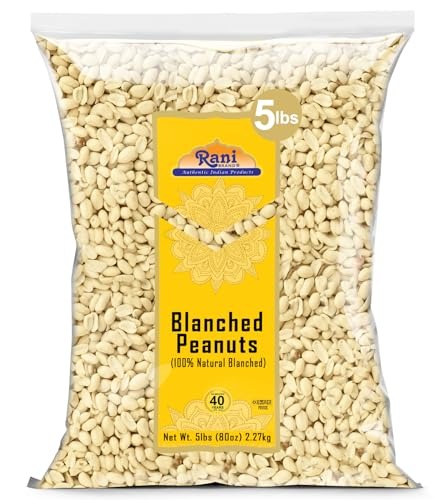
Item Name: Rani Peanuts Skinless (Blanched, Uncooked) 80oz (5lbs) 2.27kg Bulk ~ All Natural | Vegan | Gluten Friendly | Kosher | Fresh Product of USA ~ Spanish Grade Groundnuts
Bullet Point 1: You'll LOVE our Blanched Peanuts (Skinless) by Rani Brand--Here's Why
Bullet Point 2: 🥜Fresh! Product of USA (Usually Virginia or Texas), Spanish #1 Grade, All Natural, Non-GMO, No Preservatives and Gluten Friendly.
Bullet Point 3: 🥜Rani's Blanched Raw Peanuts are whole, skinless nuts without the addition of salt, sugar, oil, or fat!
Bullet Point 4: 🥜Now KOSHER! Rani is a USA based company selling quality foods for over 40 years, buy with confidence!
Bullet Point 5: 🥜Net Wt. 80oz (5lbs) 2.27kg, Alternative Name: Groundnut | Note: Product Should be Further Cooked or Processed
Bullet Point 6: 🥜Looking for a long shelf life? Keep them refrigerated, can last up to 5 years!
Product Description: Blanched Peanuts are highly used in sweet and savory applications in various cuisines, including American, Chinese, and Thai. One of the most common uses of Blanched Peanuts is in the production of peanut butter, a crunchy or creamy spread. Peanut, also known as groundnut and goober (Arachis hypogaea), is a crop of global importance. It is widely grown in the tropics and subtropics, being important to both smallholder and large commercial producers. It is classified as both a grain legume and, because of its high oil content, an oil crop. World annual production is about 46 million tonnes per year. Peanut pods develop under the ground, which is very unusual among crop plants. One cup of raw peanuts contains approximately 828 calories, 72 grams of fat, 37 grams of protein, 24 grams of carbohydrates, 12 grams of fiber and 10 grams of saturated fat. These numbers constitute 110 percent of the daily value of fat, 73 percent of protein, 50 percent of saturated fat, 19 percent of fiber and 8 percent of carbohydrates. Raw peanuts have a negligible amount of sodium and are cholesterol free. Raw peanuts' low carbohydrate-to-protein ratio makes them a good snack choice for people following low-carbohydrate, high-protein diets.
Value: 96.0
Unit: Ounce

Price: 22.99